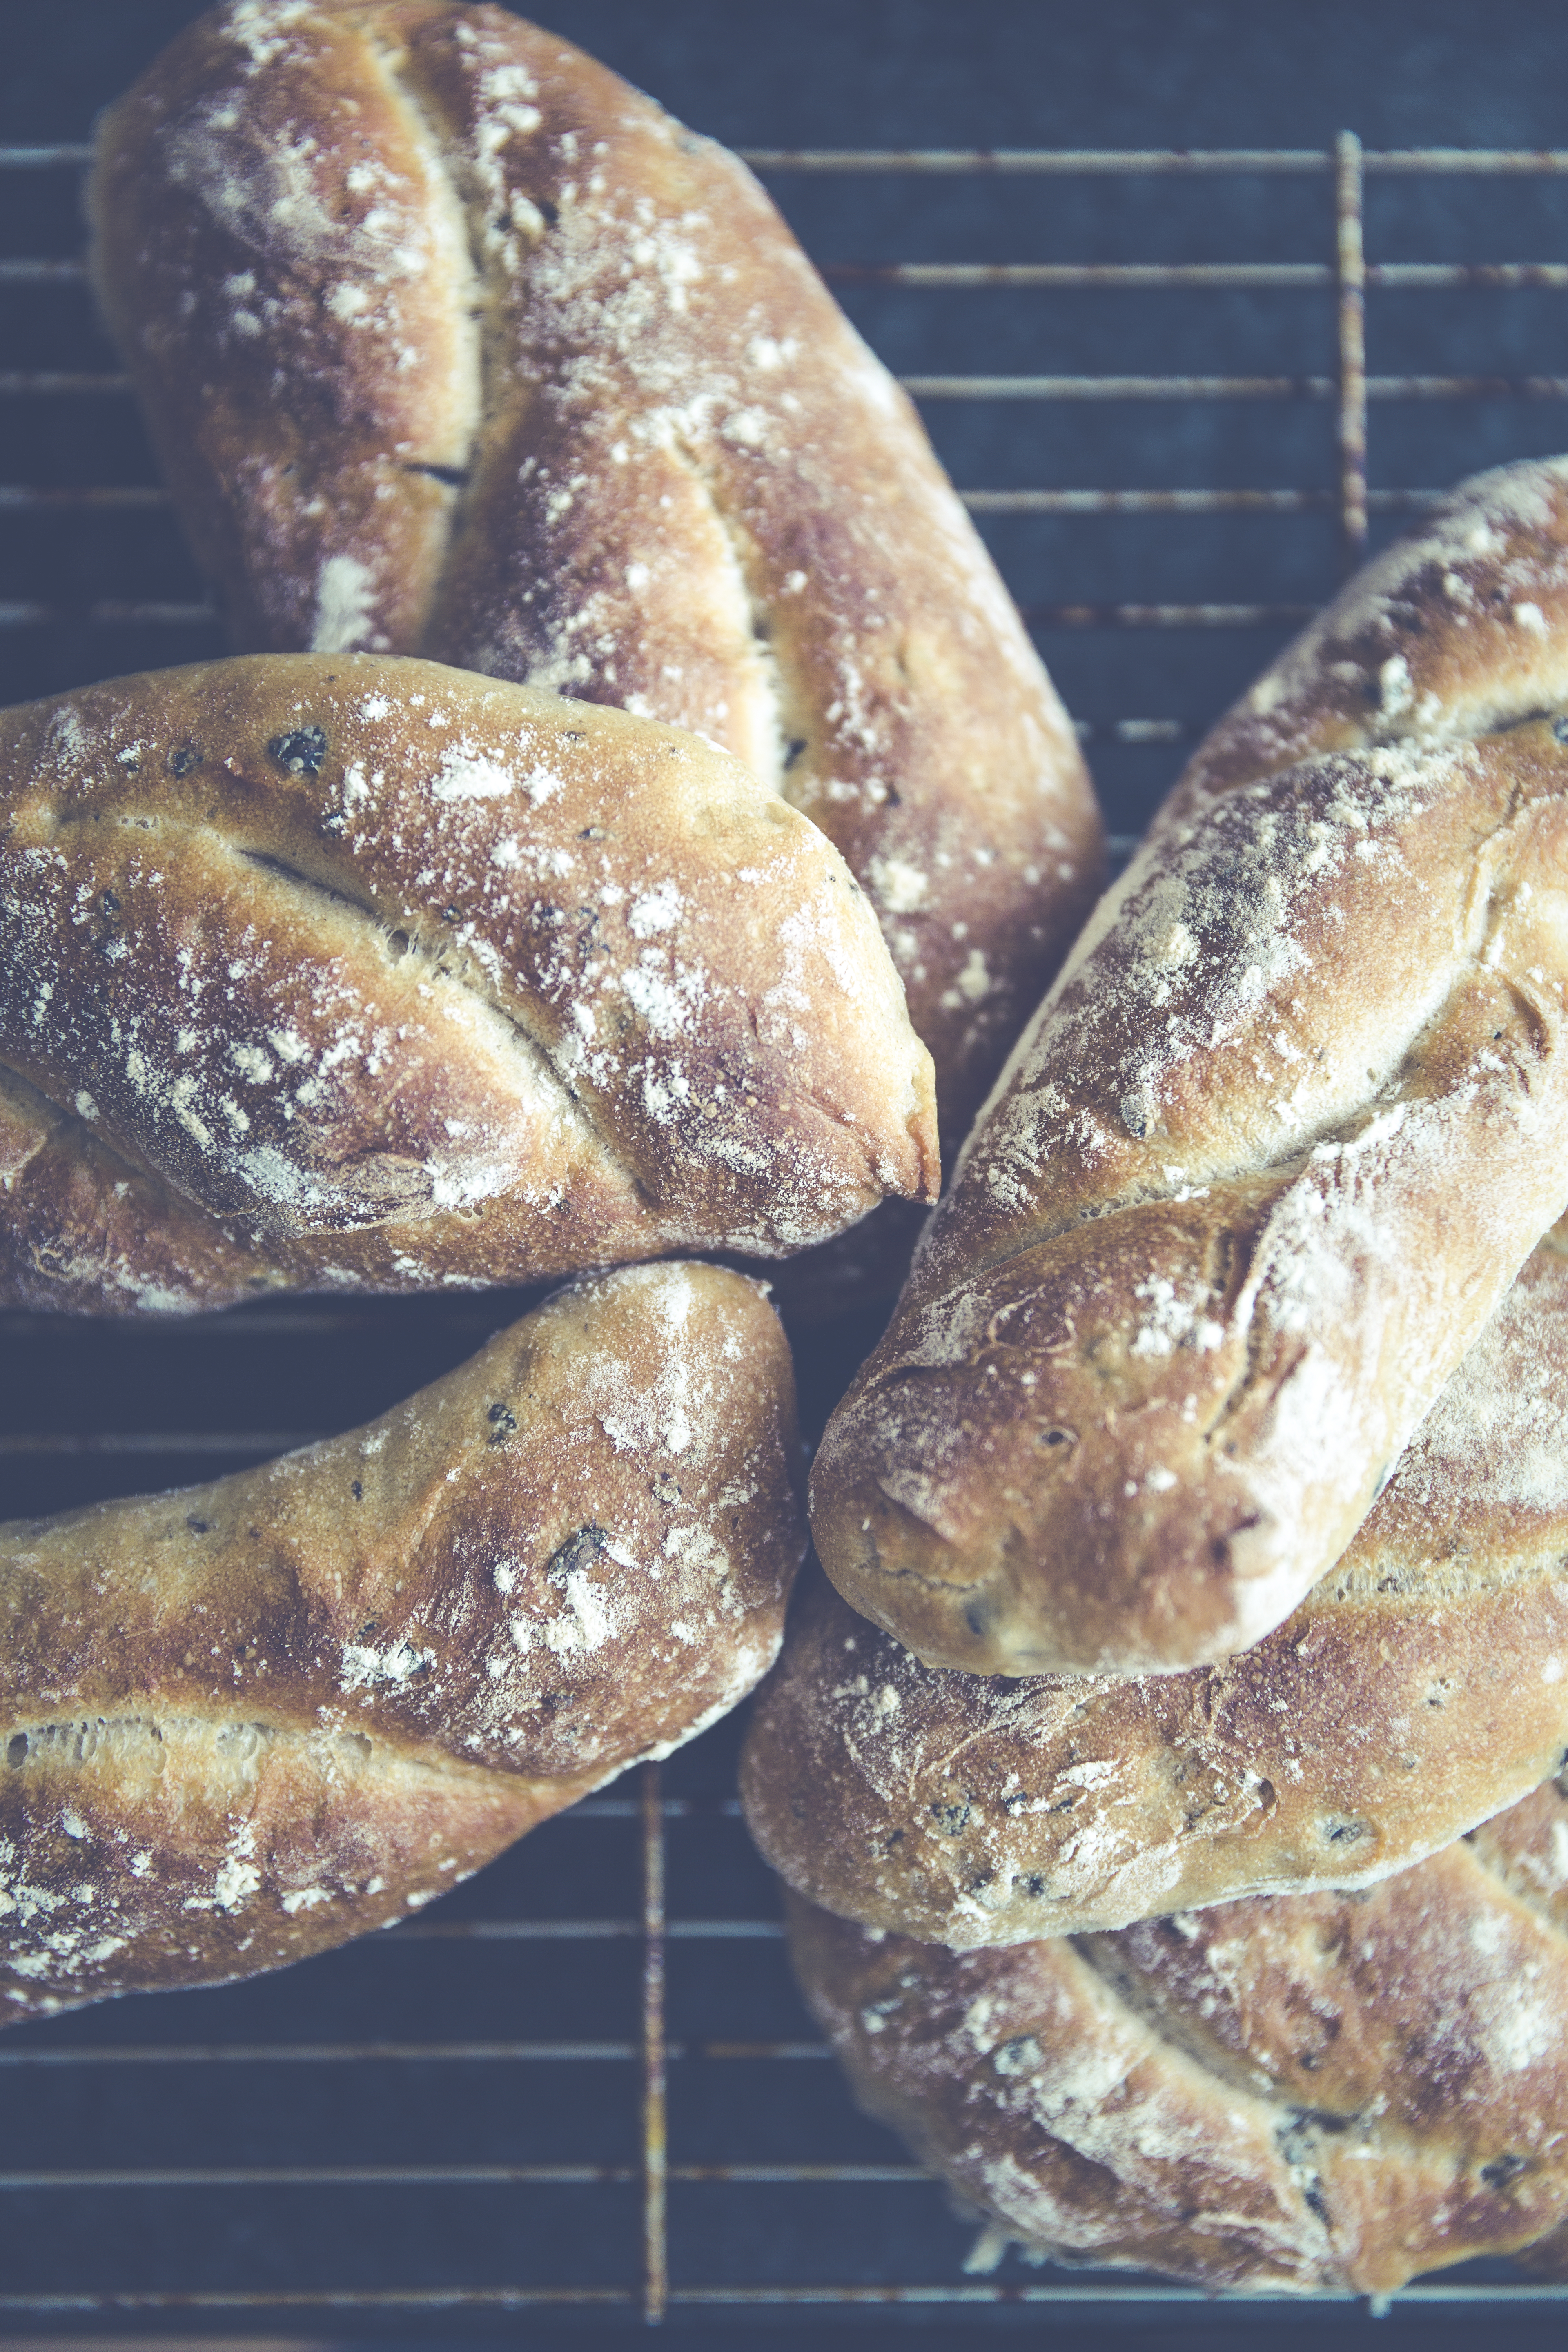
food, baking, bread, baked, baguette, ciabatta, baked goods, challah